Fly Williams

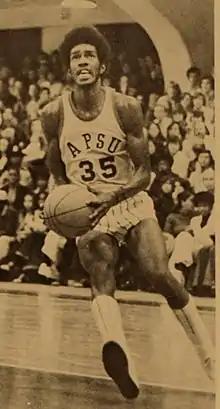
Williams with the Austin Peay Governors during the 1973–74 season

James "Fly" Williams (born February 18, 1953) is an American former professional basketball player. He played in the American Basketball Association (ABA) for the Spirits of St. Louis and for multiple teams in the Continental Basketball Association (CBA). A street basketball player from New York, he is known for scoring 100 points in an IS8 League game in 1978.